German childhood in World War II

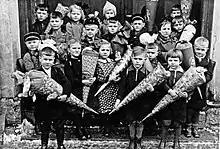
First day of school for children in Haynrode/Germany (1940).

German childhood in World War II describes how the Second World War, as well as experiences related to it, directly or indirectly impacted the life of children born in that era. In Germany, these children became known as Kriegskinder ("war children"), a term that came into use due to a large number of scientific and popular science publications which have appeared increasingly since the 1990s. They describe the same phenomena from different perspectives, using diverse methods and various stylistic means. The literature on this subject has not yet been able to produce a universal and binding definition. However, there is consensus that the impact of war on children can be felt decades later, often increasing with advancing age, and that at times the impact can be passed on "mute" to subsequent generations.